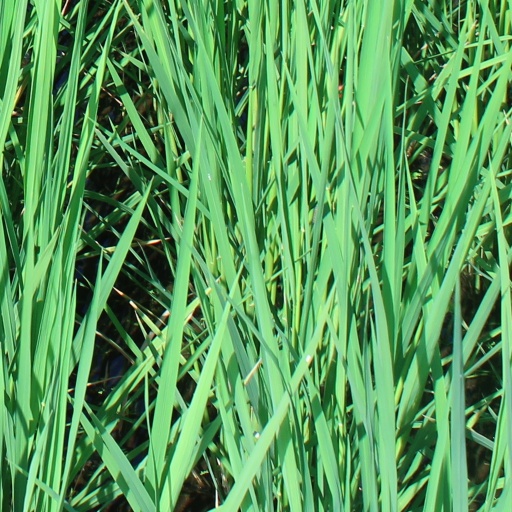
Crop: rice